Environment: real
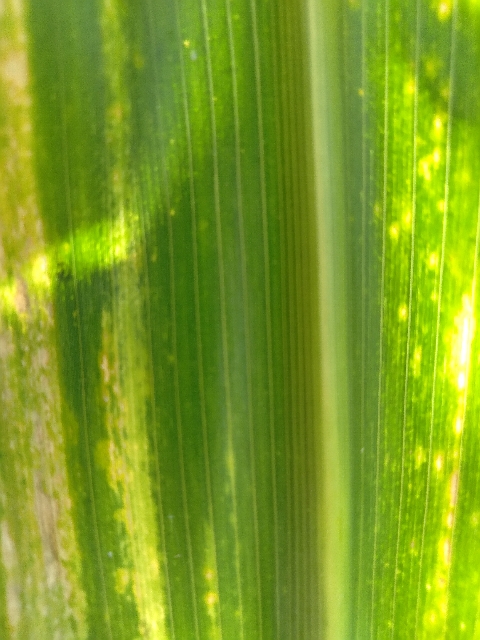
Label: lethal_necrosis